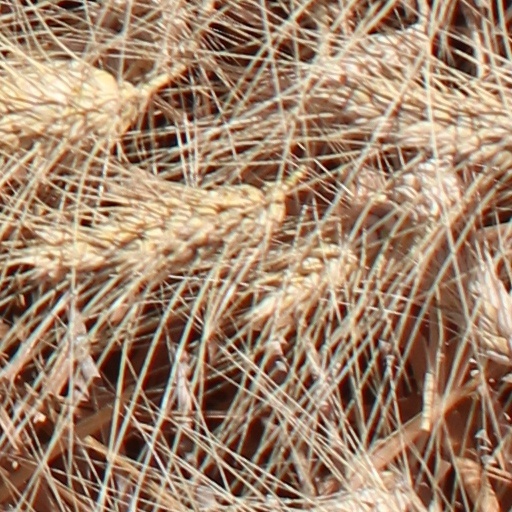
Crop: wheat